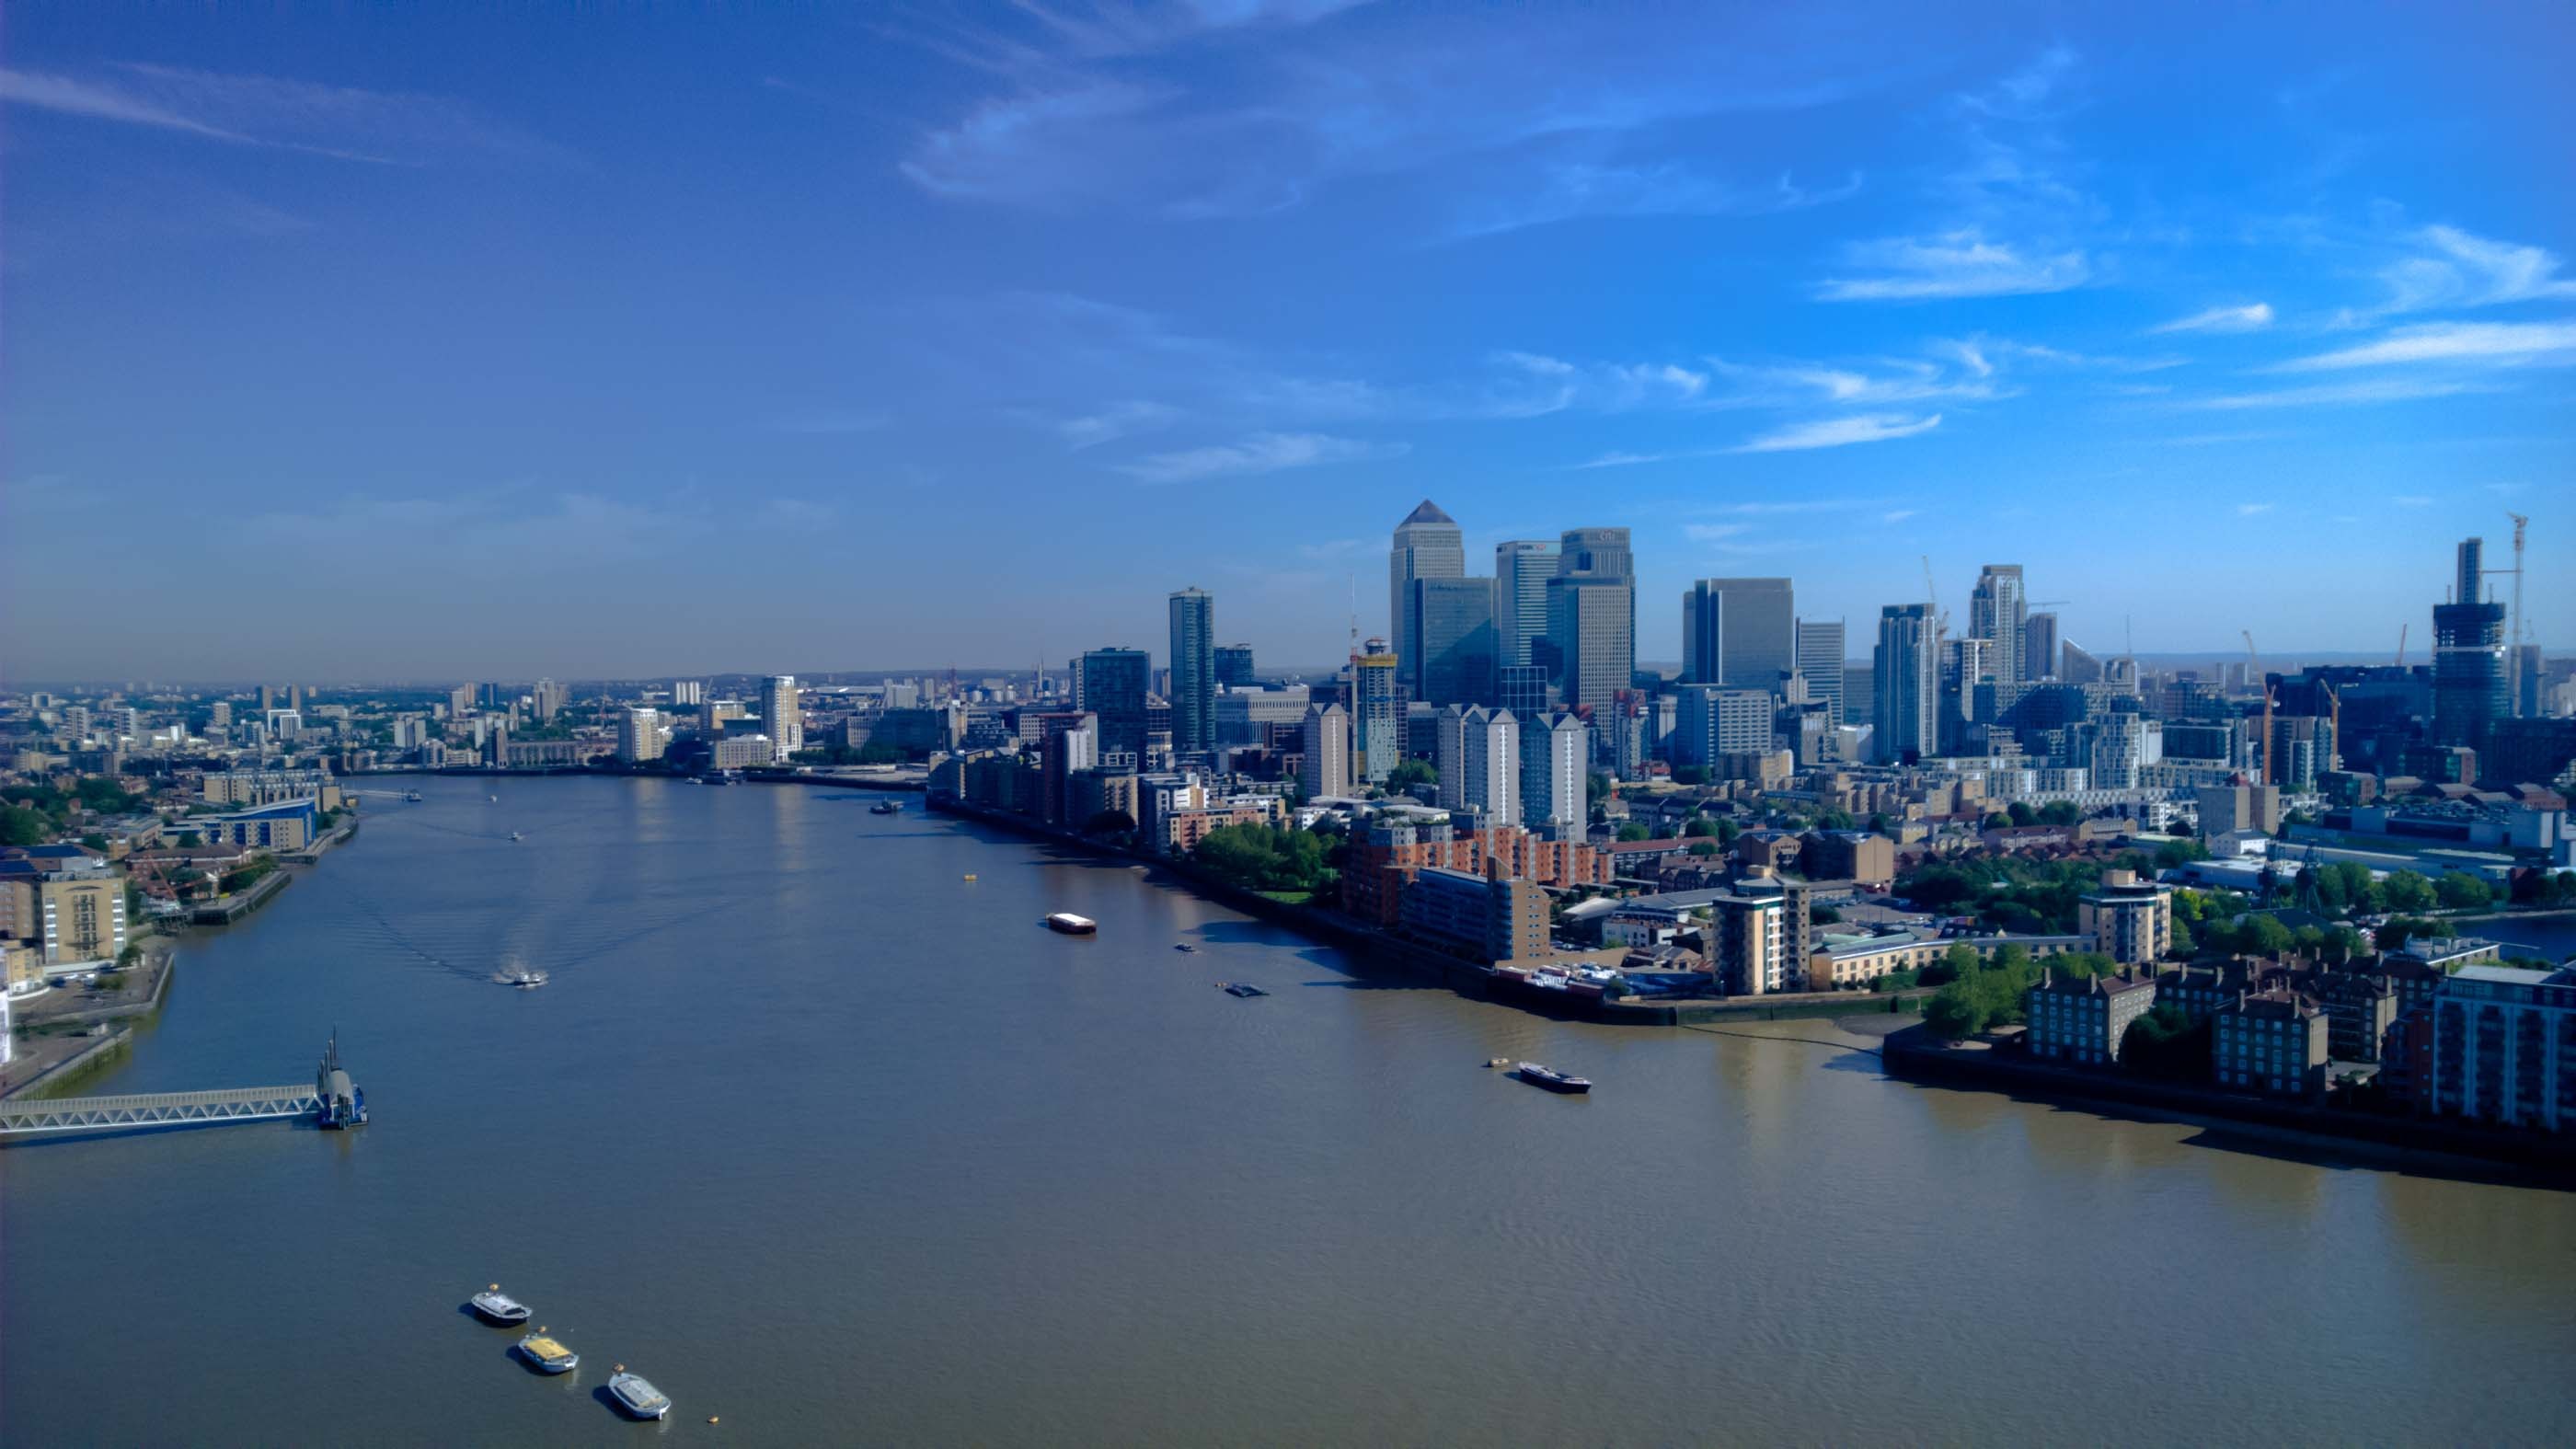
horizon, dock, sky, skyline, photography, city, skyscraper, cityscape, panorama, downtown, dusk, harbor, marina, london, thames, metropolis, geographical feature, human settlement, metropolitan area